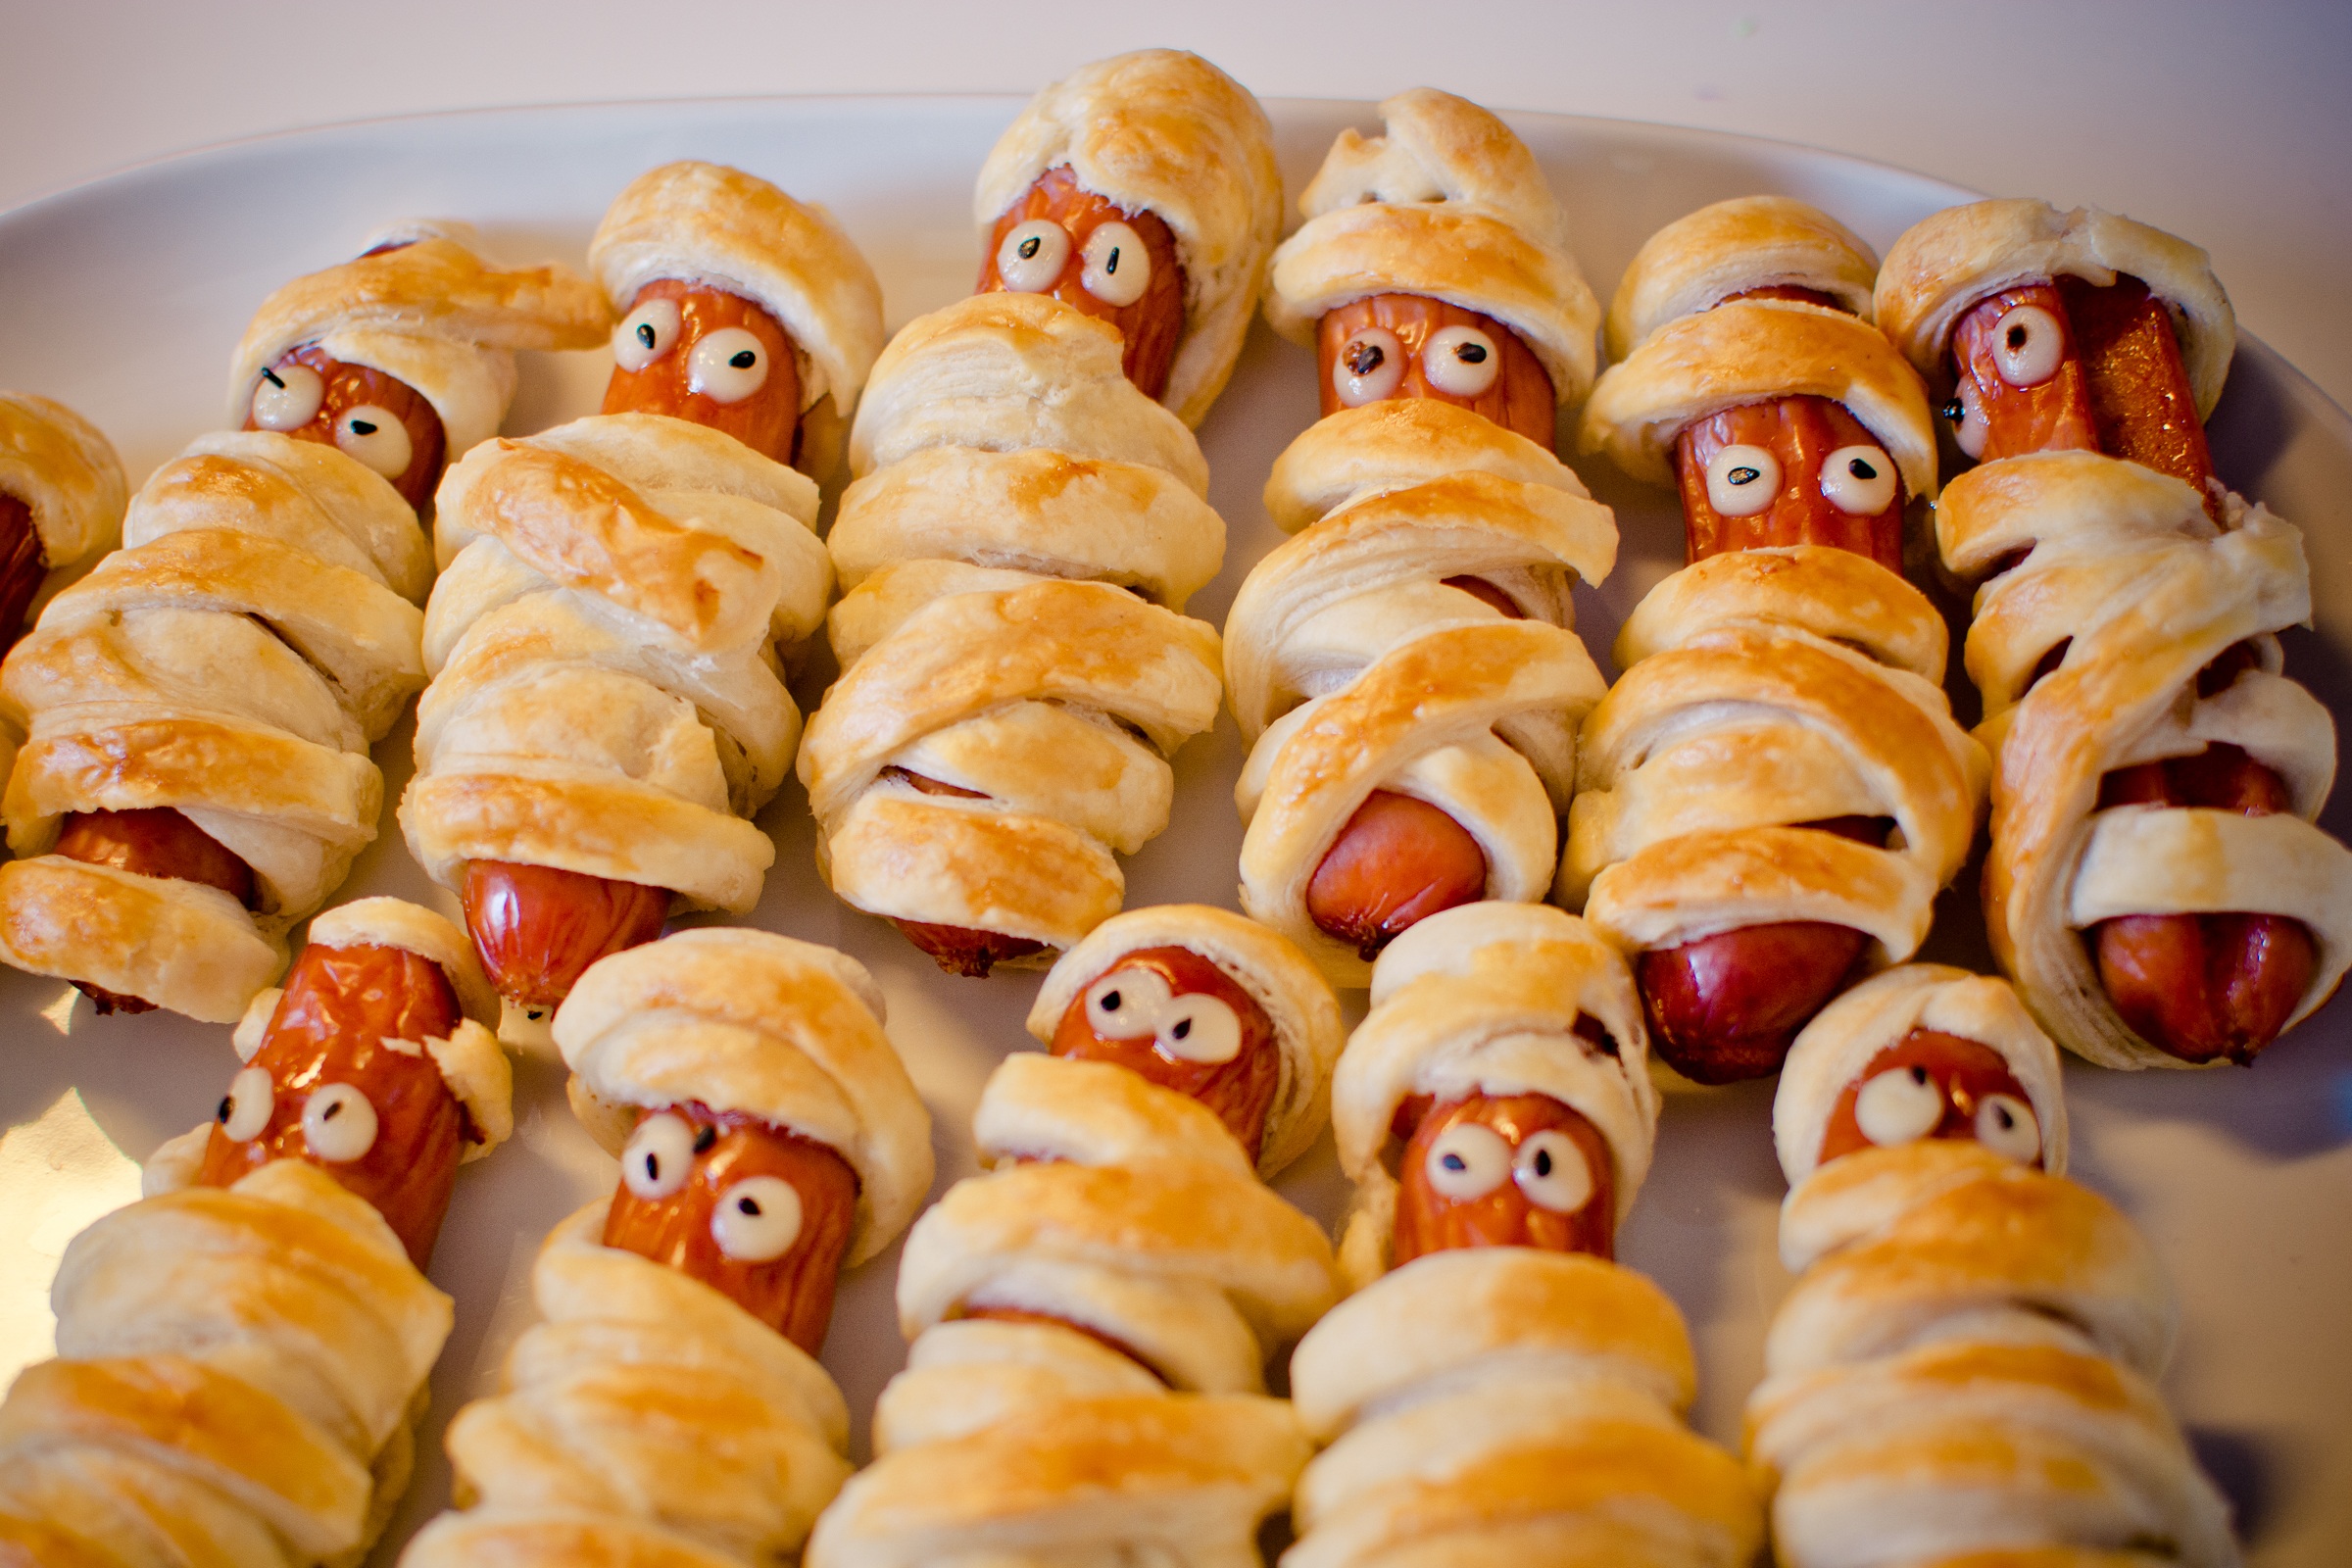
food, croissant, baking, snack, dessert, eat, meat, cuisine, bread, pastry, cracker, sausage, baked, eyes, funny, crisp, substantial, frankfurt, baked goods, sausages, puff pastry, bread roll, danish pastry, finger food, wienerle, vienna sausage, sausages in a dressing gown, mummies, party dish, cured meats, bockwurst, viennoiserie, pigs in blankets, kifli, rugelach, sausage roll